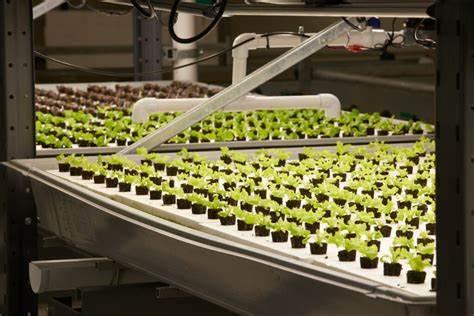
Mimea inayoendelea kukua na kustawi vizuri iliyooteshwa kwa kilimo cha kisasa na kitaalamu cha kiteknolojia zaidi, kinachohusisha matumizi ya mashine mbalimbali katika utendaji kazi wake. Njia hii ya kilimo ni nzuri inayowezesha mkulima kuendesha shughuli zake za kilimo katika eneo lolote bila kuzingatia hali ya eneo husika.